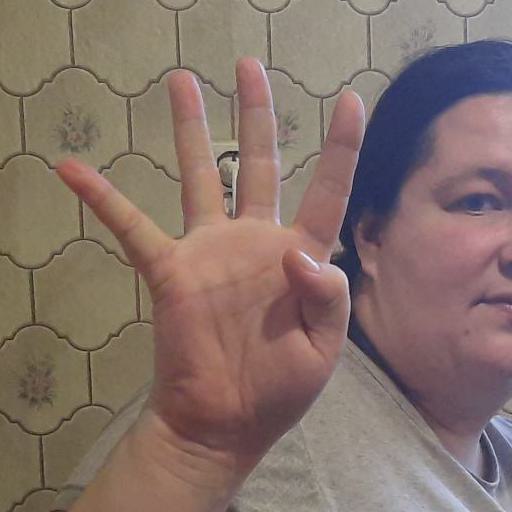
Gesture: four